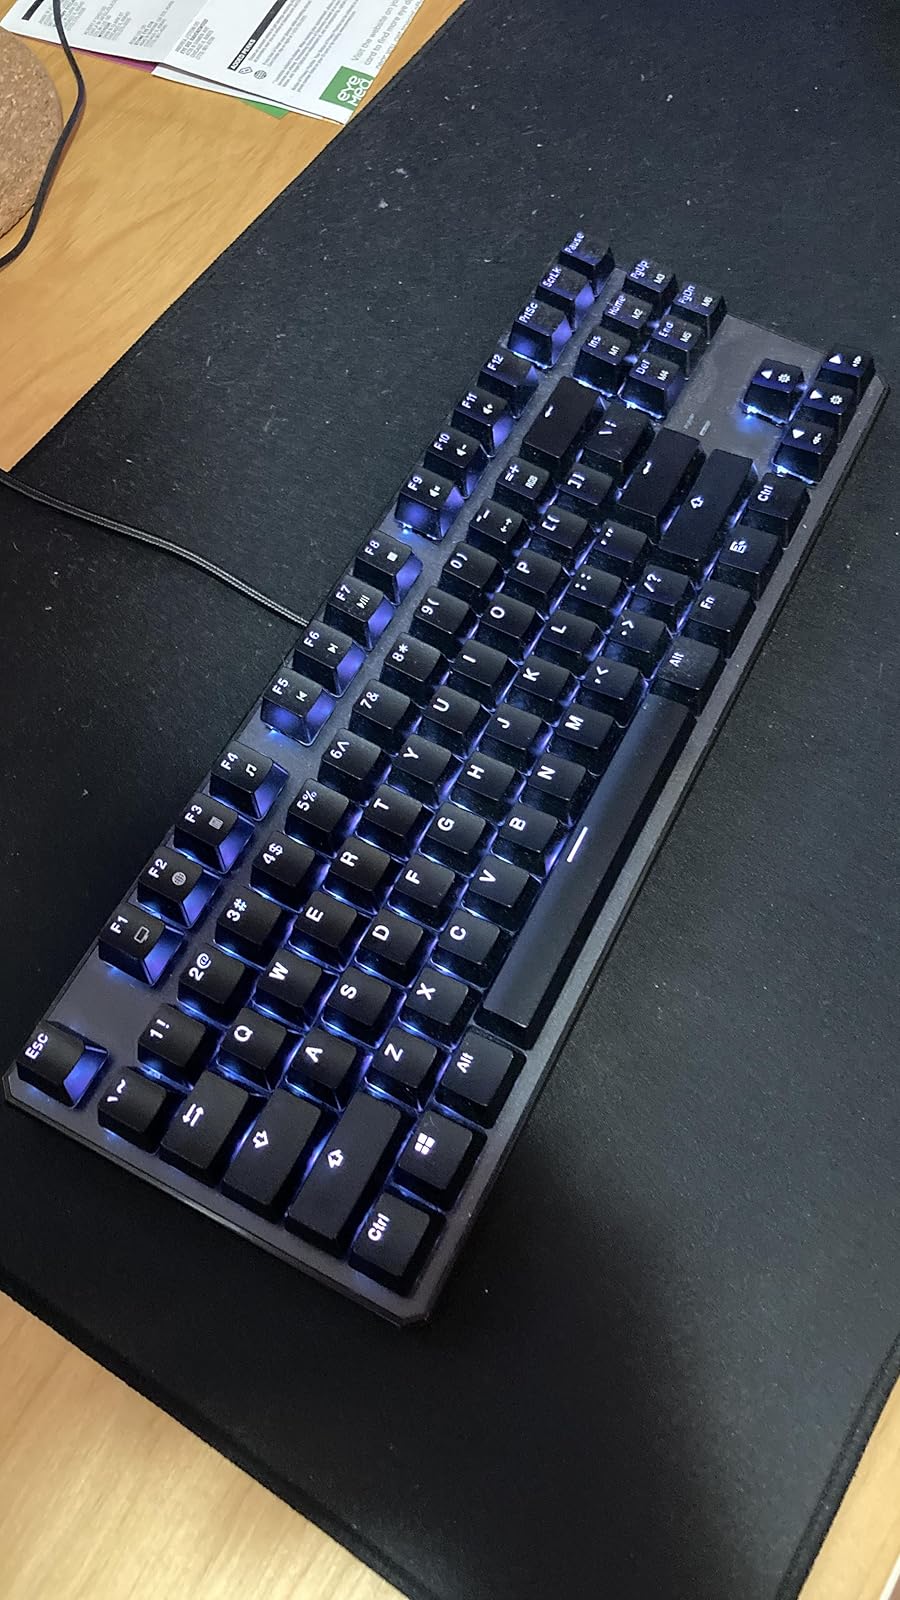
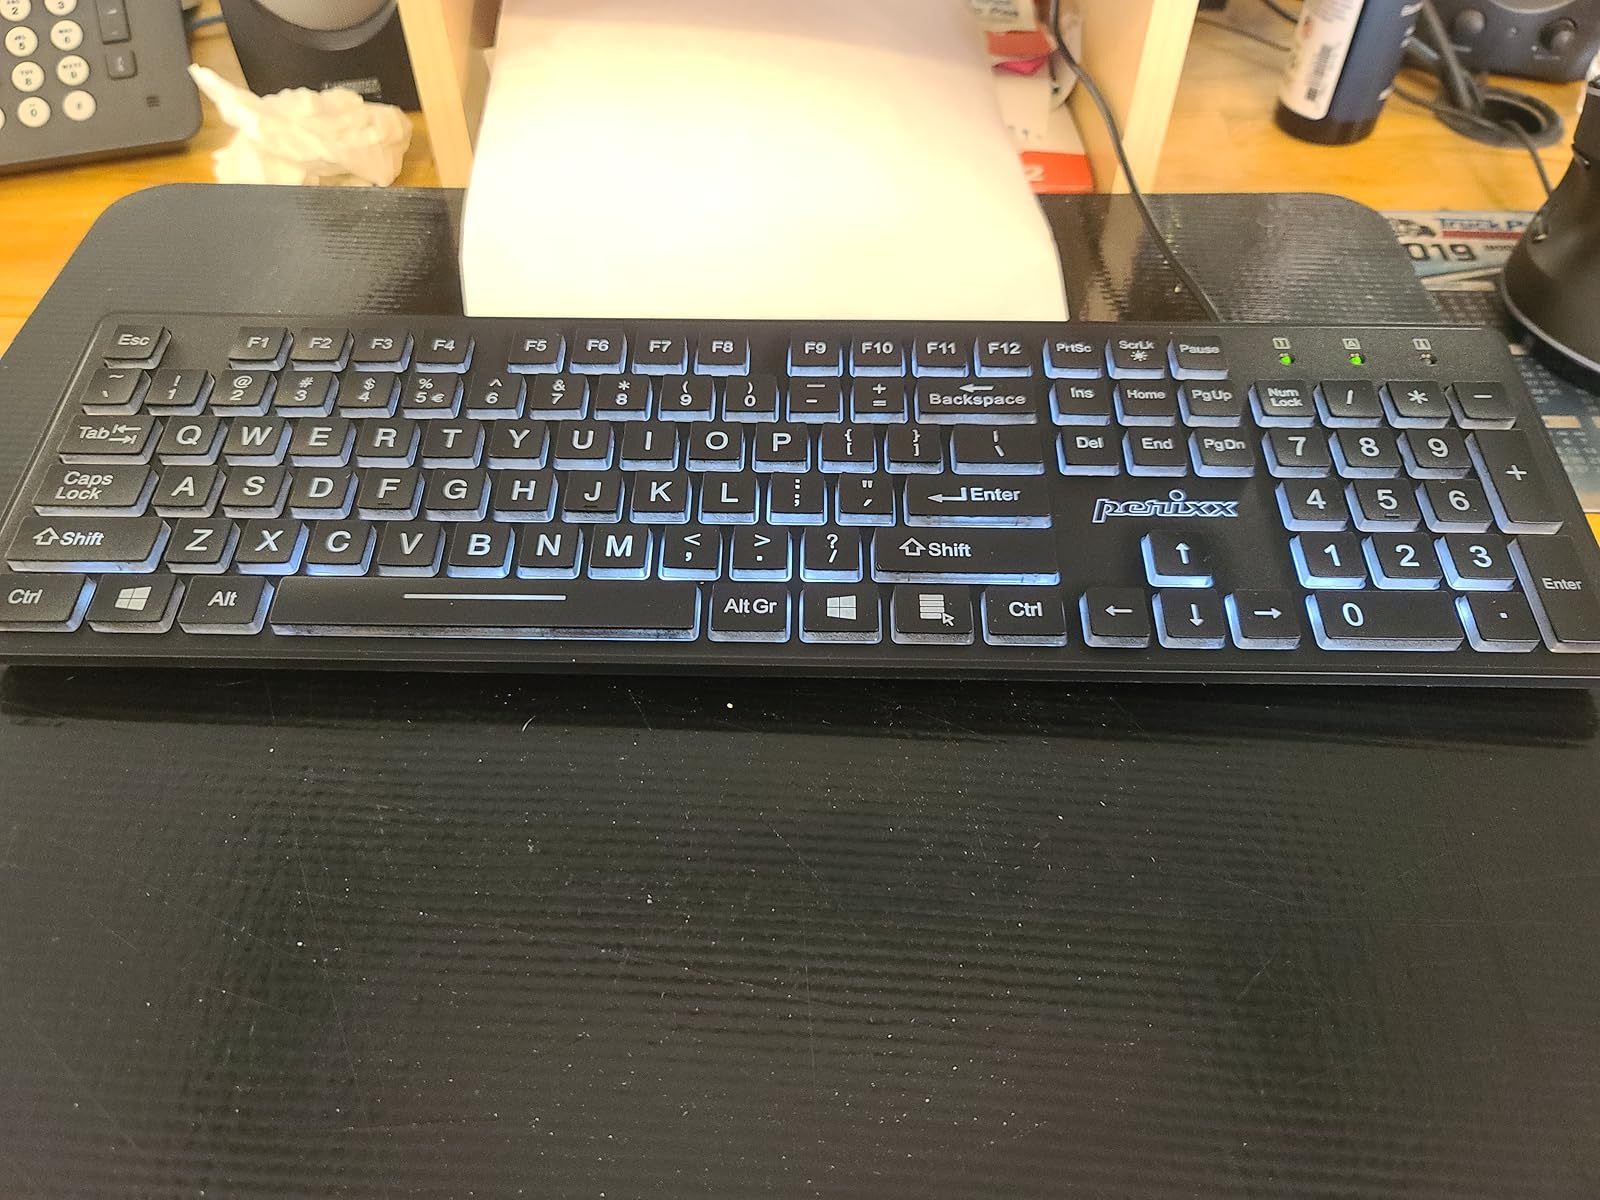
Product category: keyboard
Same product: no